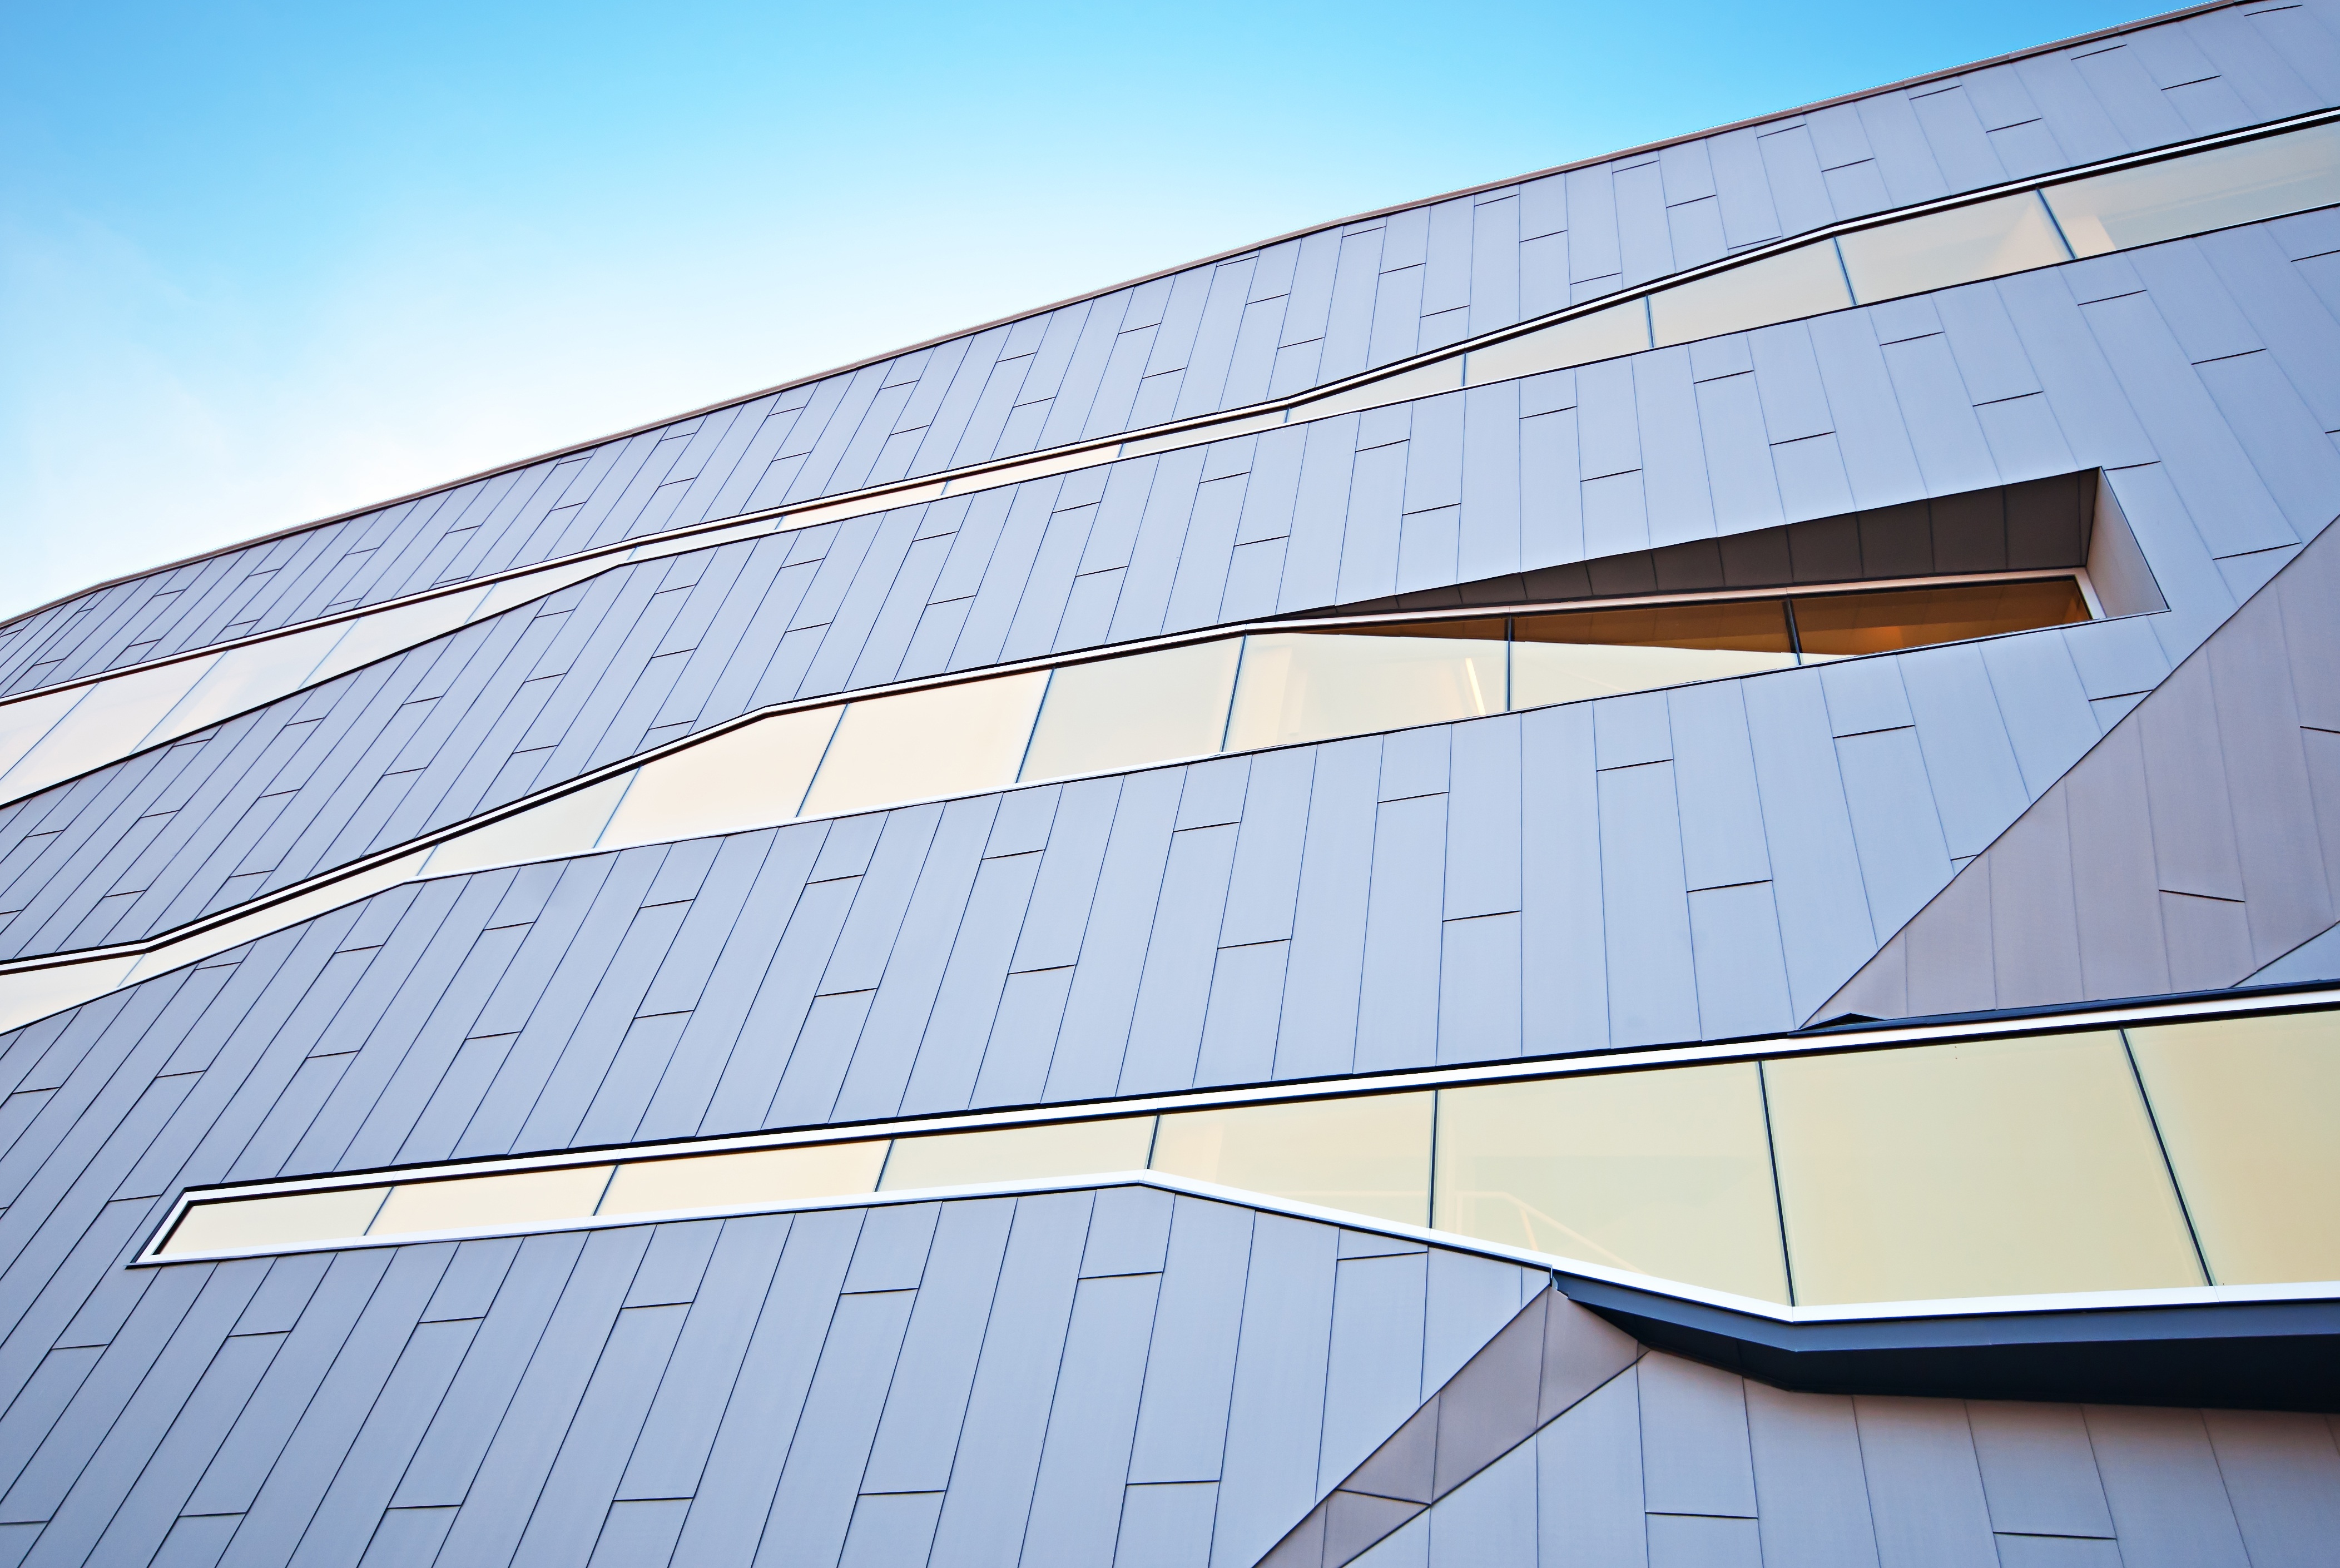
wing, architecture, structure, glass, perspective, roof, building, skyscraper, urban, wall, highrise, line, high, tower, facade, blue, exterior, professional, modern, tower block, futuristic, design, windows, tall, shape, headquarters, daylighting